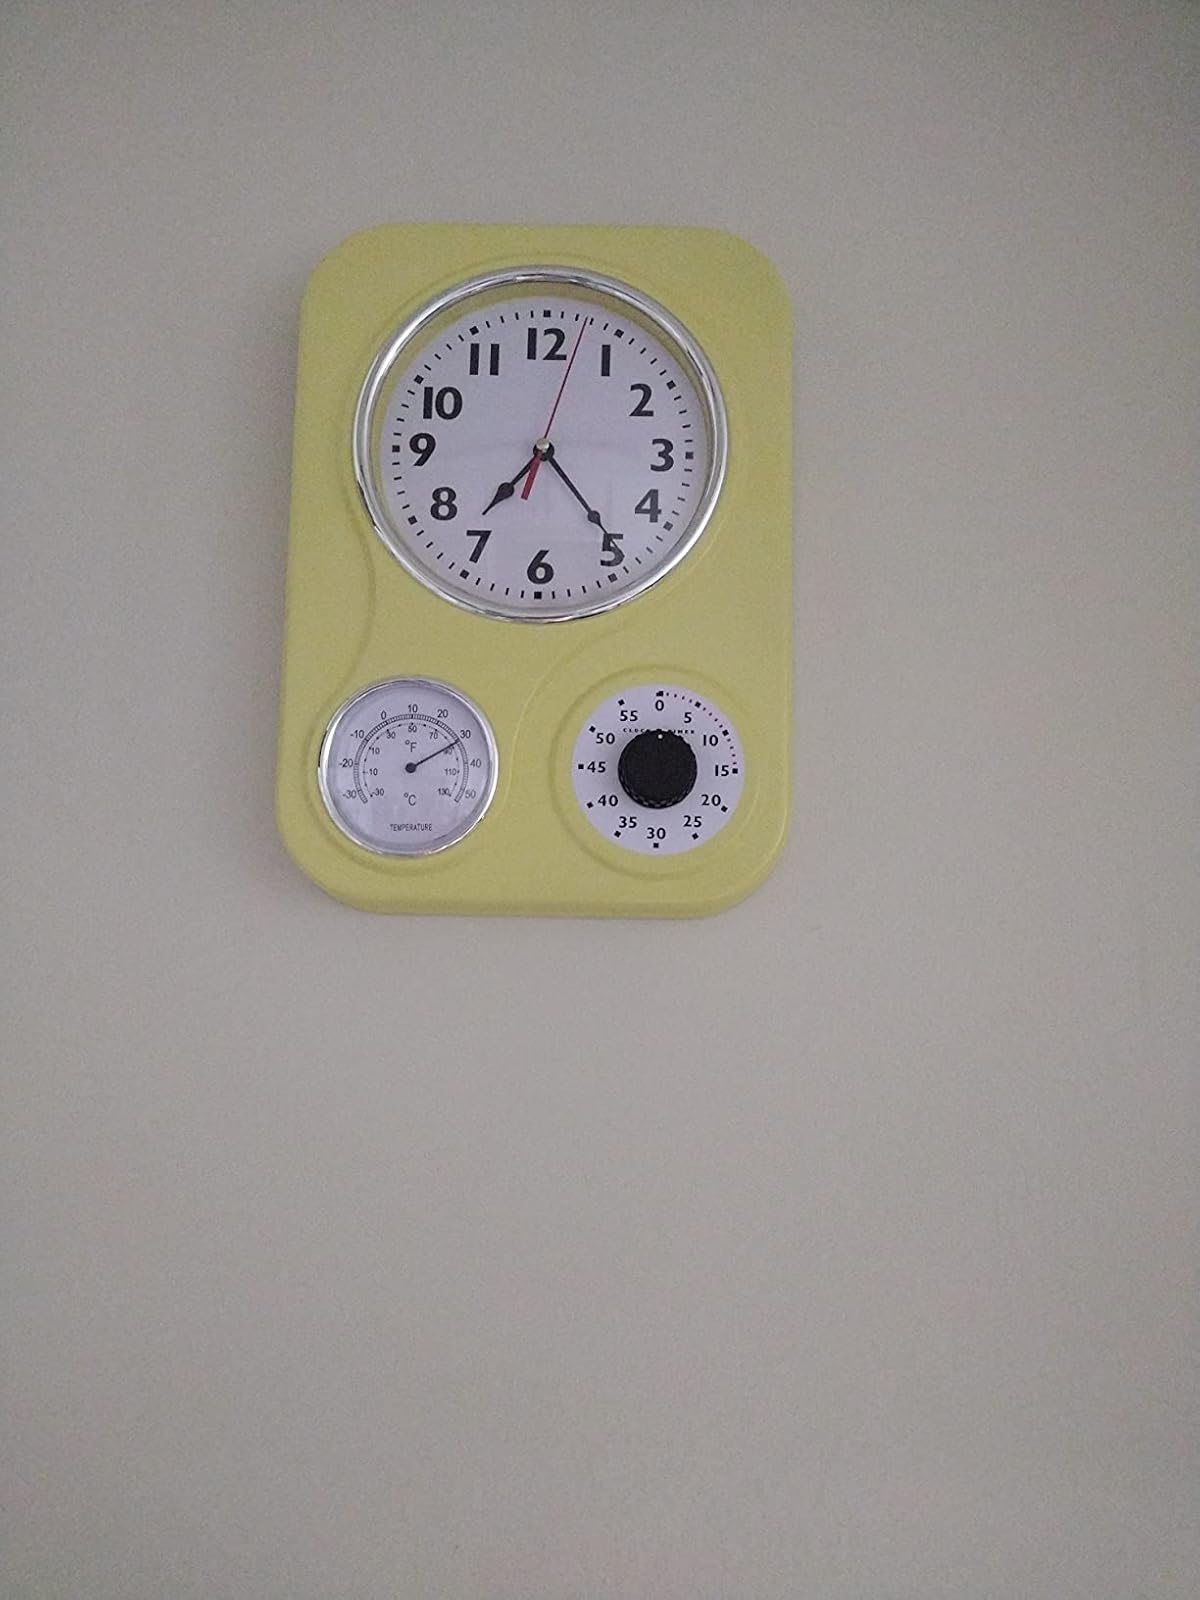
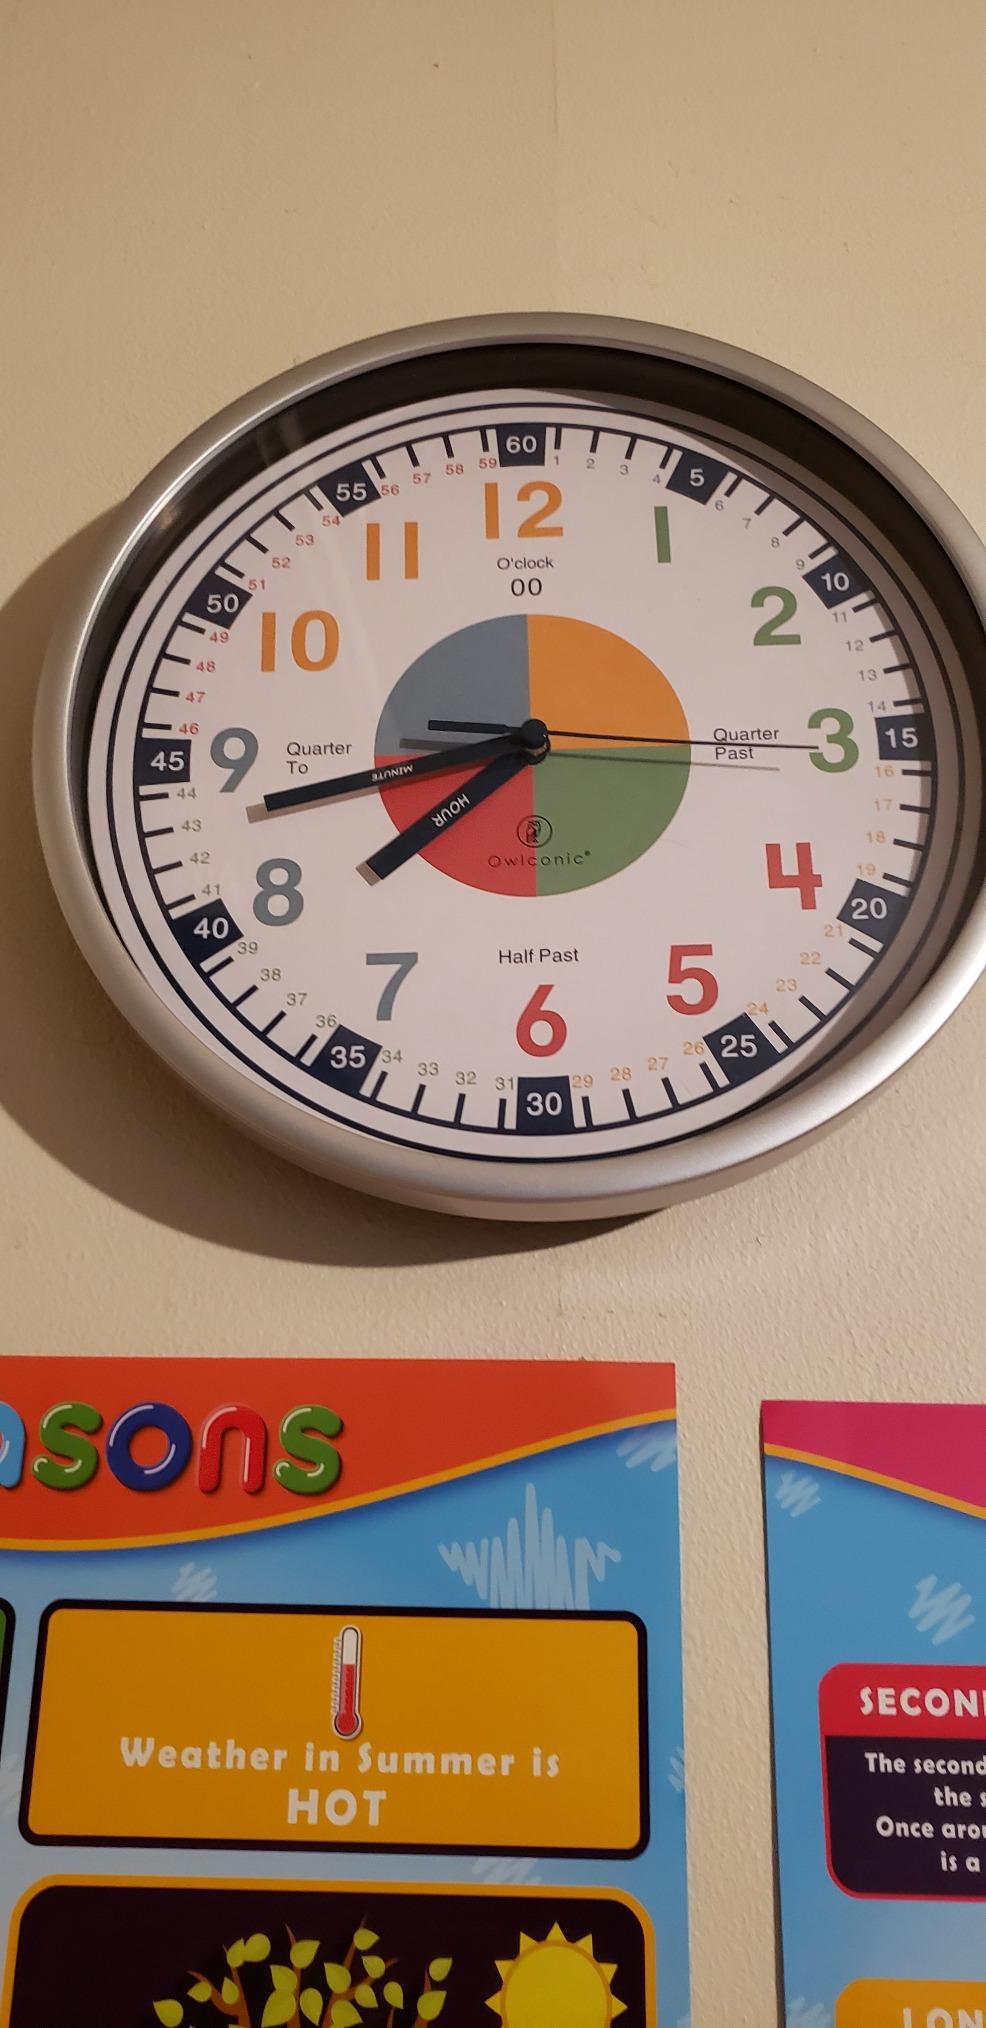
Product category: clock
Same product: no